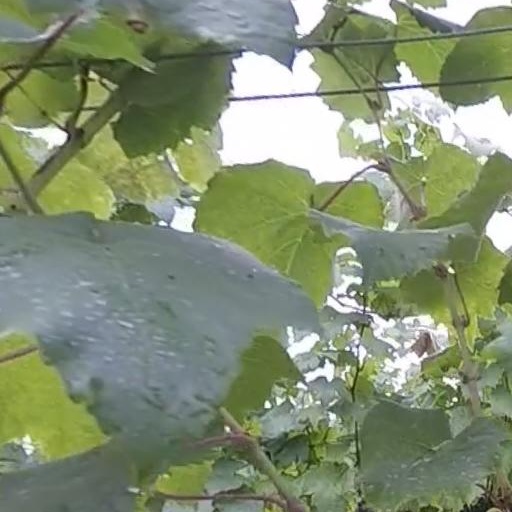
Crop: grape